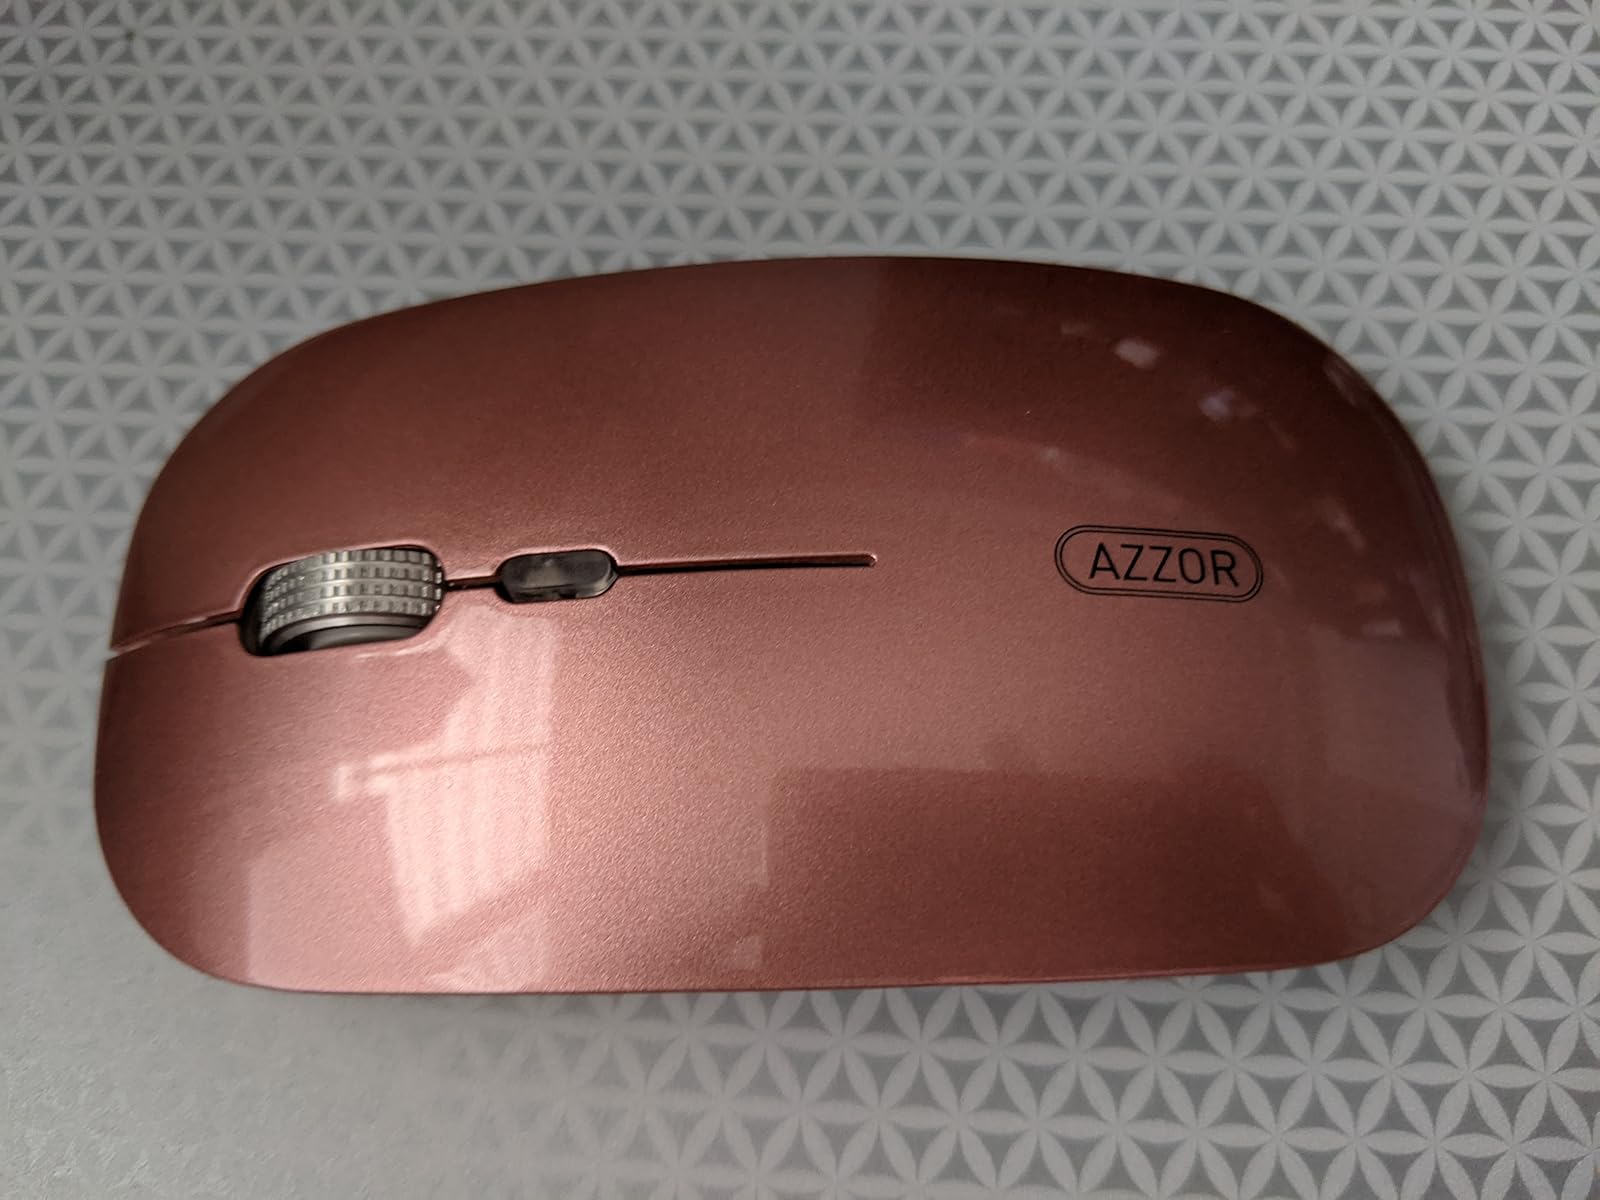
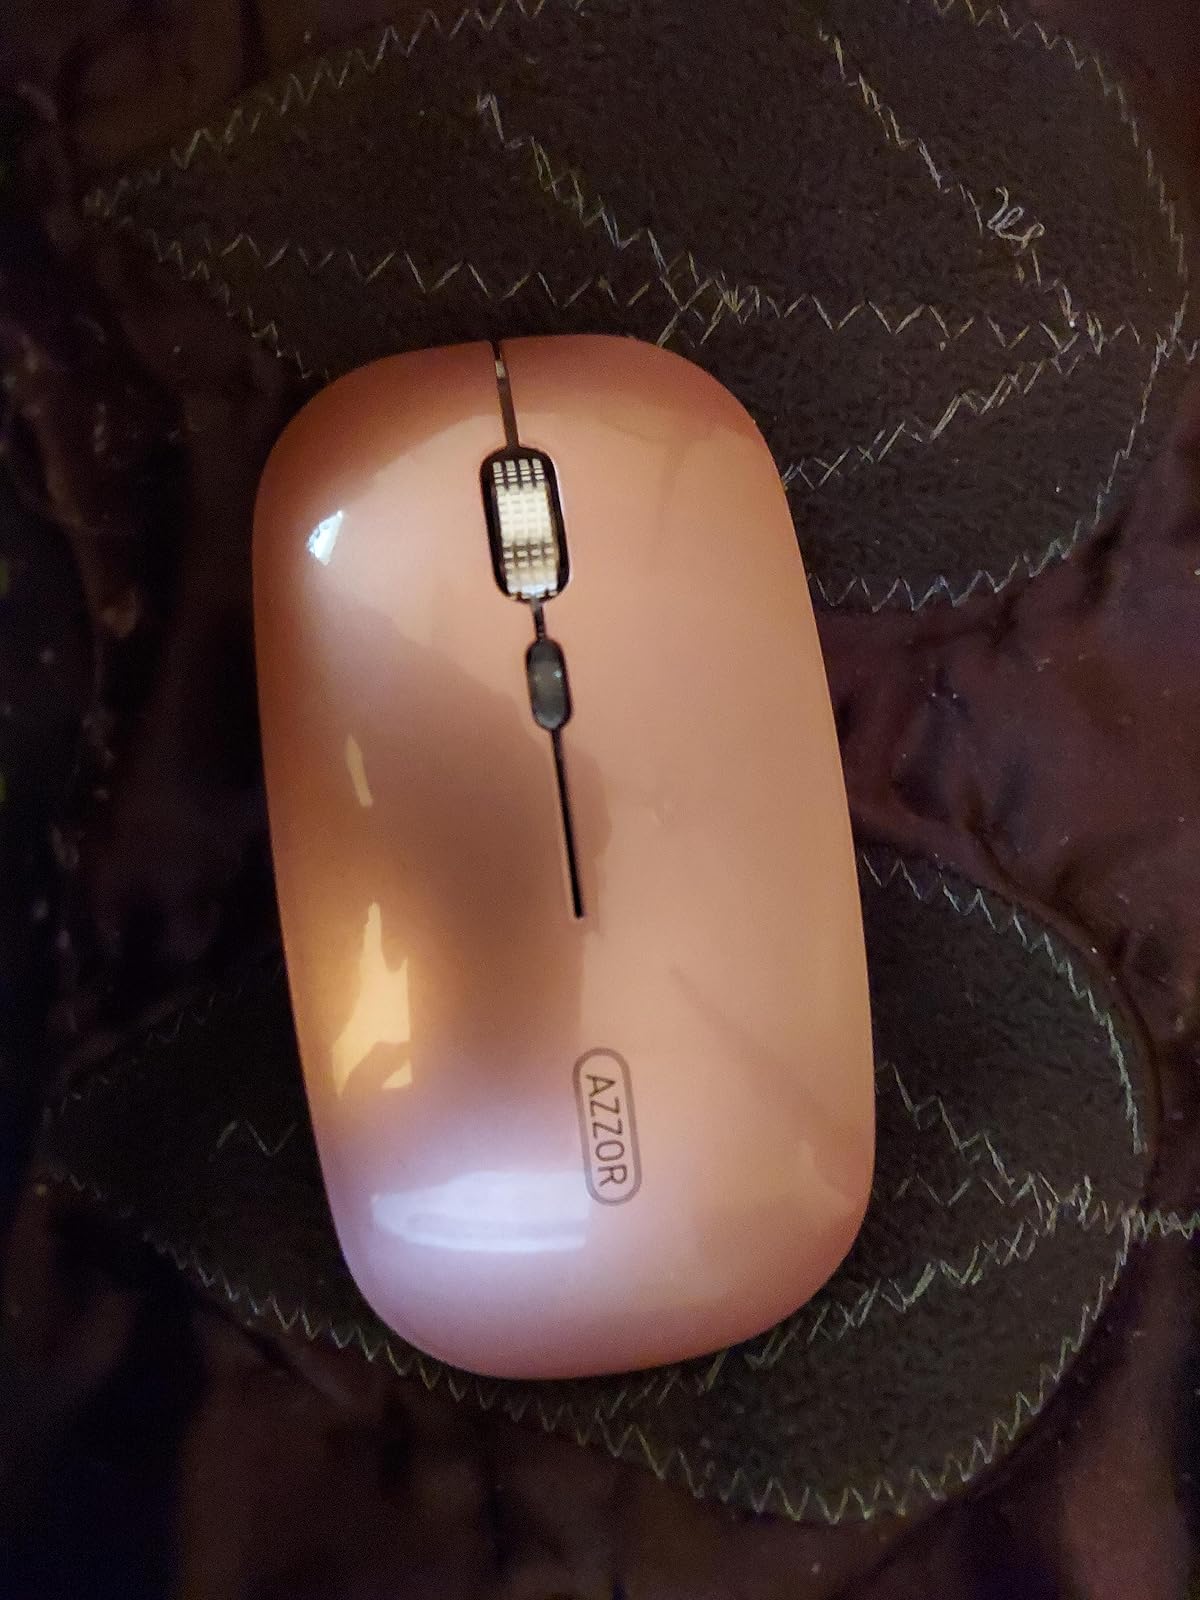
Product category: mouse
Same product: yes